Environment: real
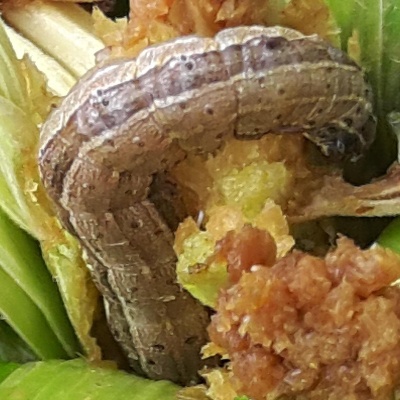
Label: fall_armyworm